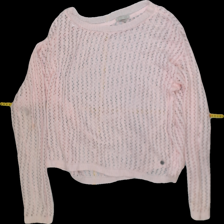
View: front
Type: Shirt
Category: Ladies
Brand: Not Applicable
Colors: Pink
Material: 100%cotton
Size: L
Trend: No trend
Stains: Yes
Price range: <50
Recommended usage: Export